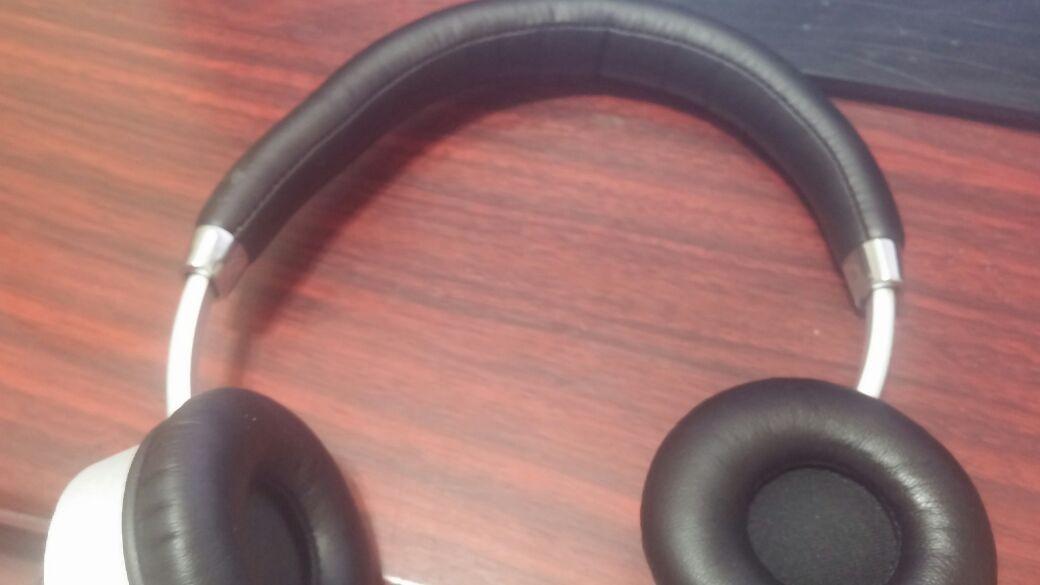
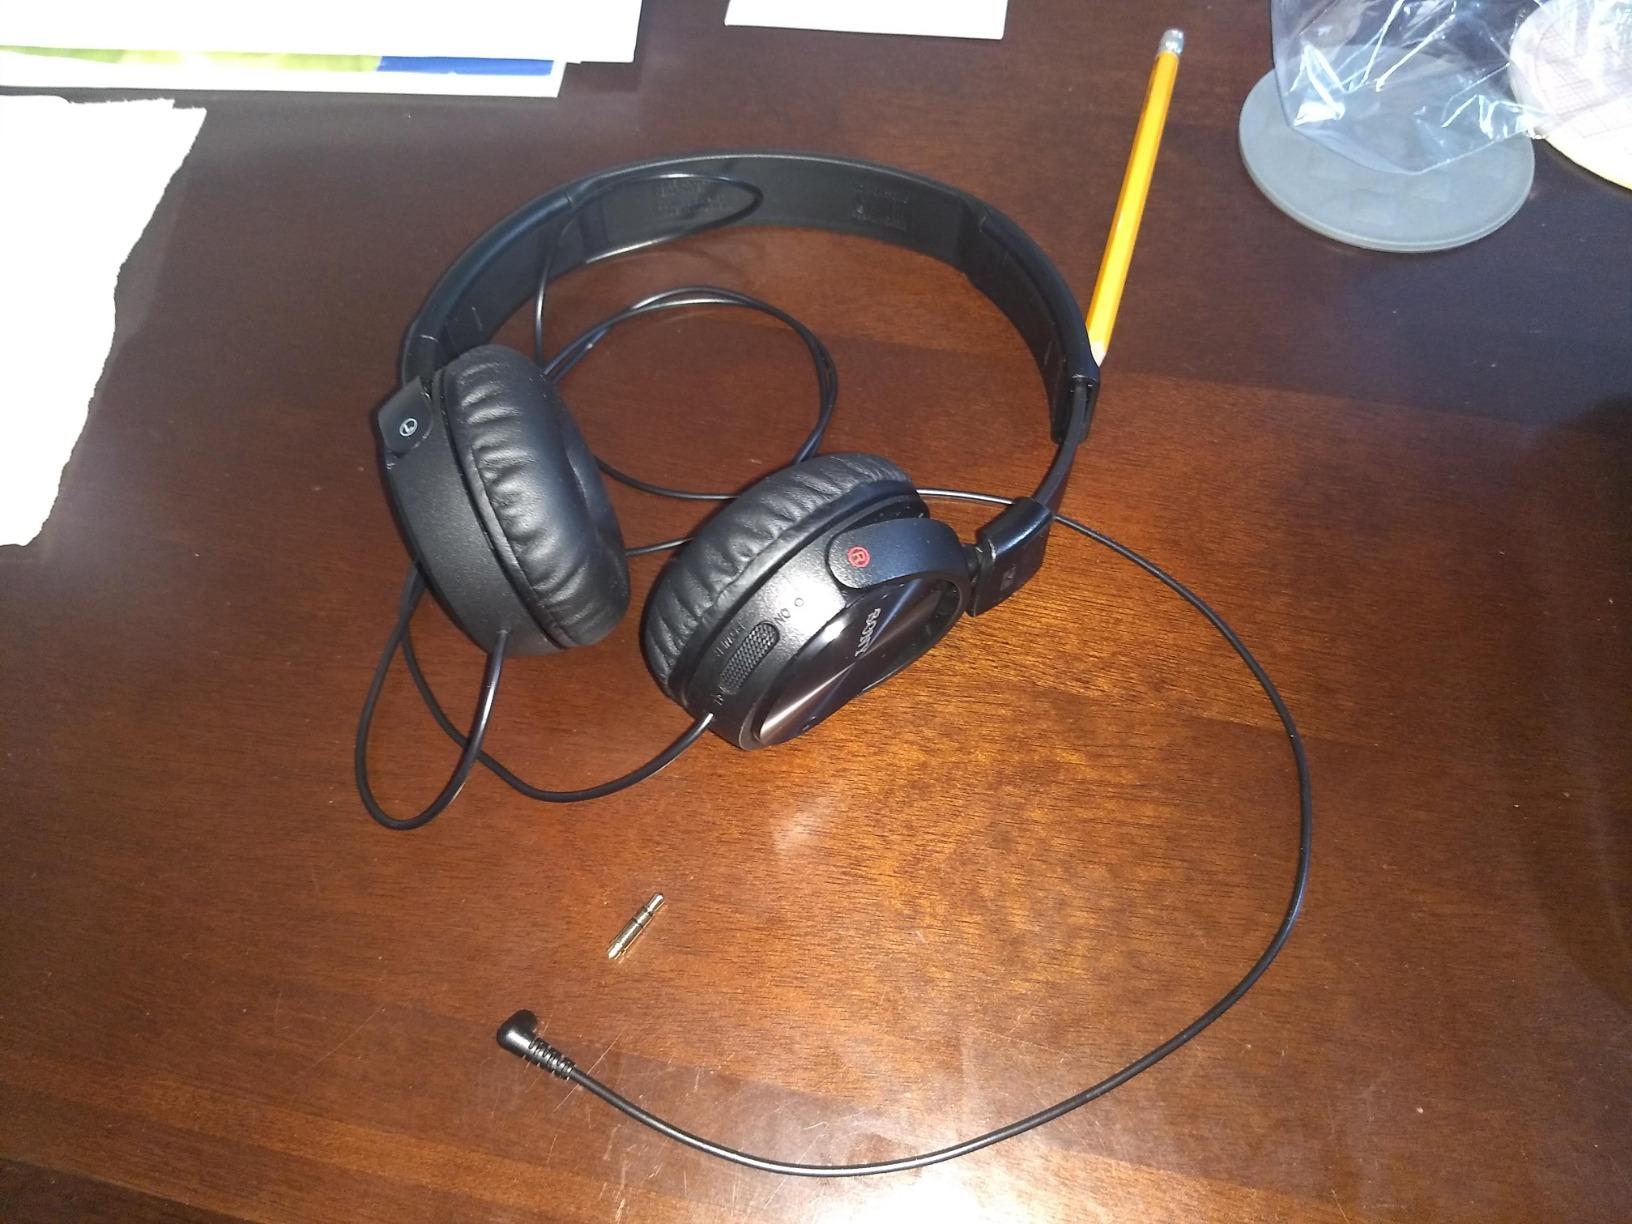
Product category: headphones
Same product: no